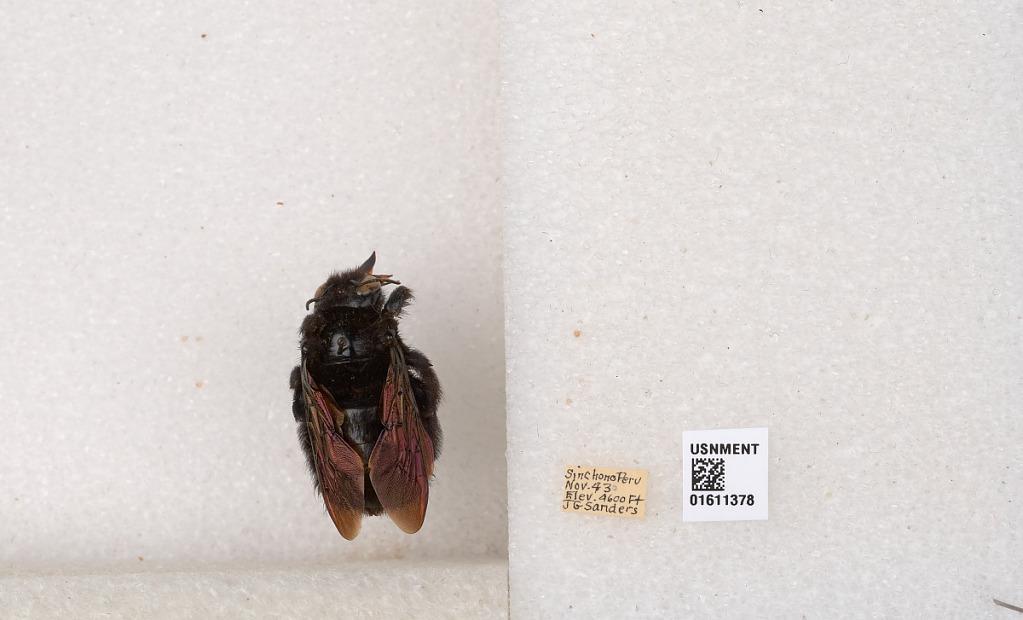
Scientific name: Xylocopa (Neoxylocopa) sp.
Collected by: M. Alvarenga
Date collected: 1943-11-1
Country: Peru
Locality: Sinchomo